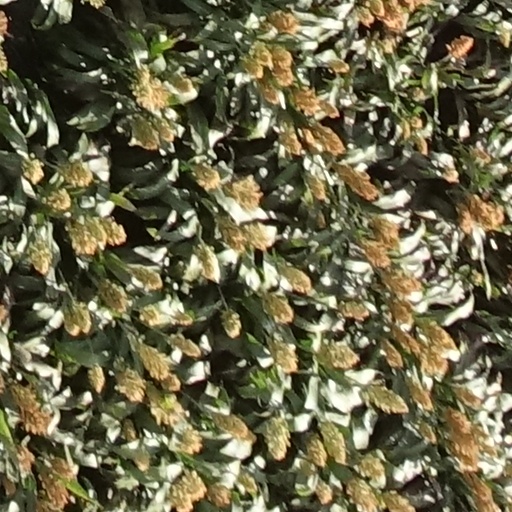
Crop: sorghum